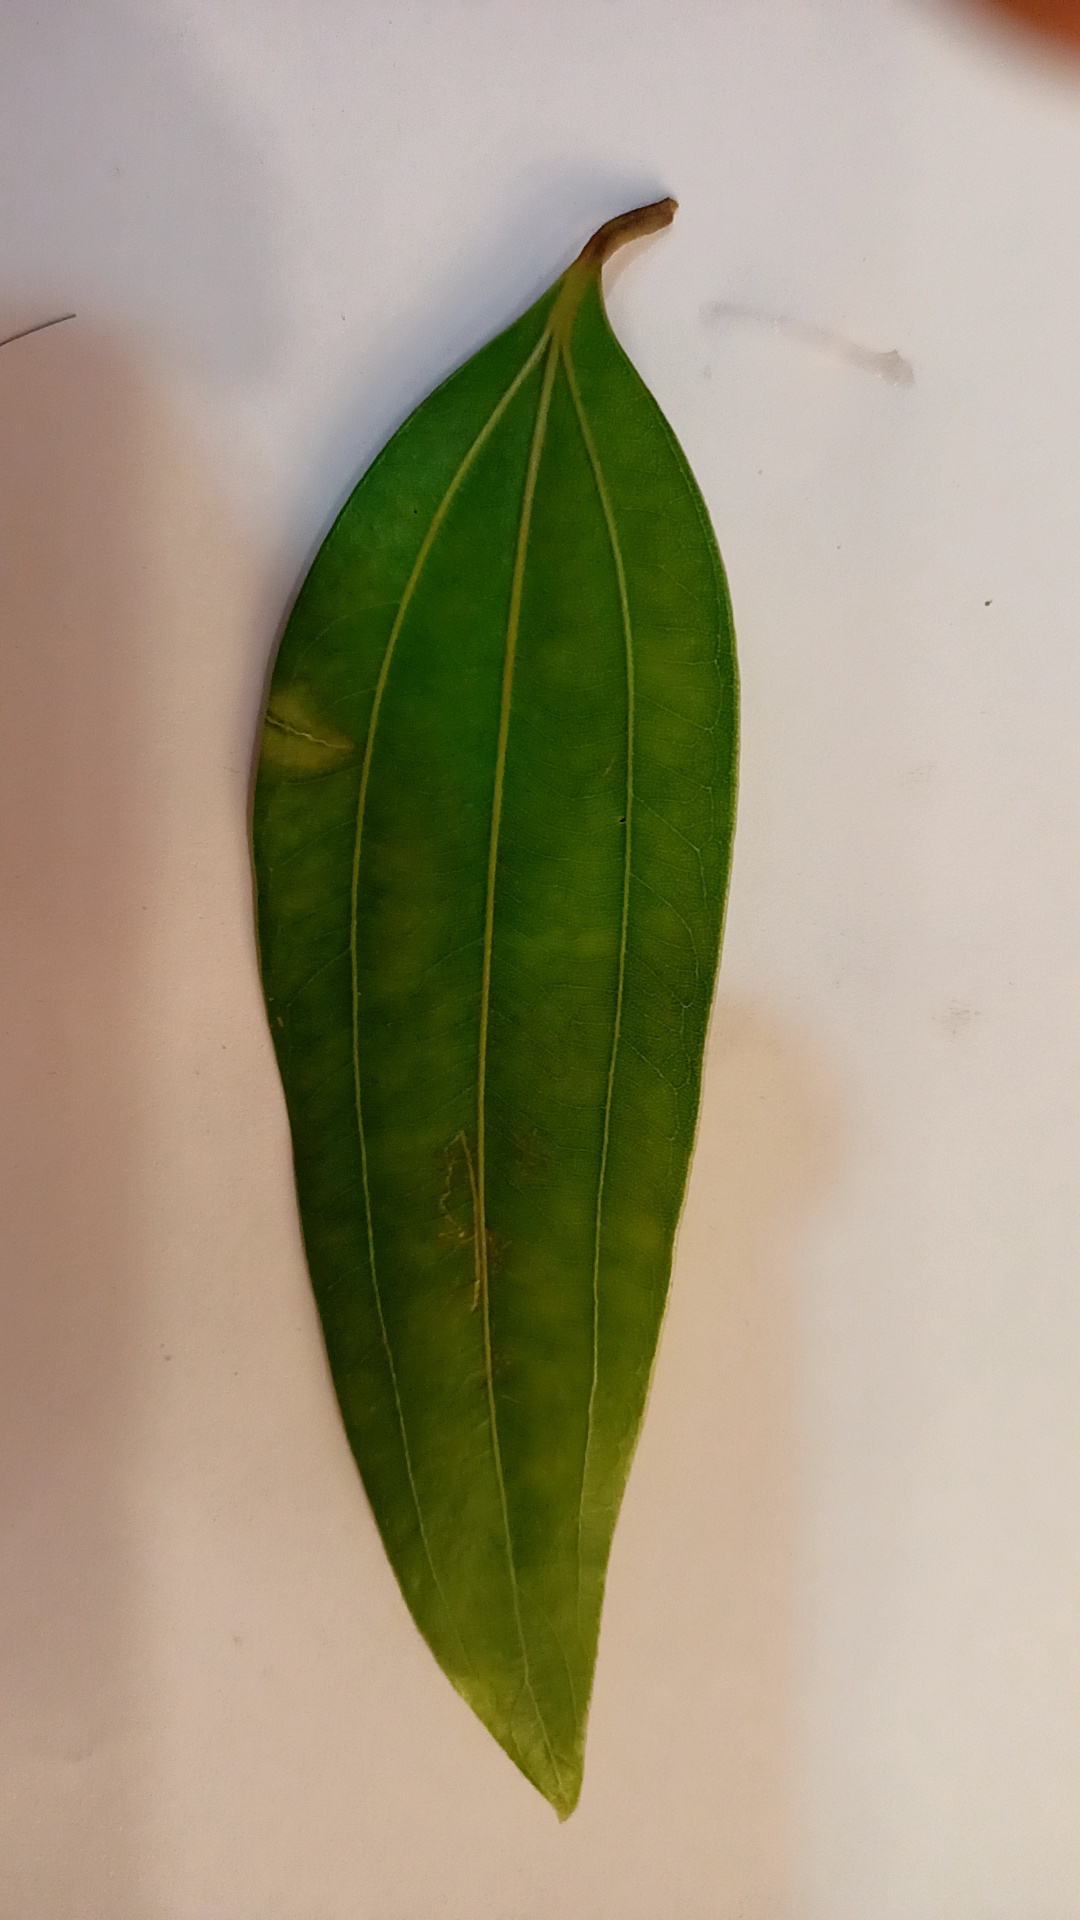
Label: Healthy